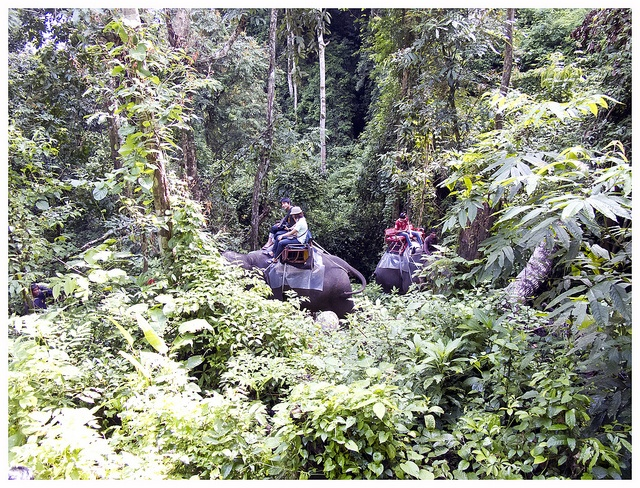
They are brave for riding in the jungle on those elephants.
SOME PEOPLE IN THE WOODS RIDING TWO ELEPHANTS
Some people who are riding on top of elephants.
there are people riding elephants in the middle of a forest
Several elephants in the jungle carrying people on their backs